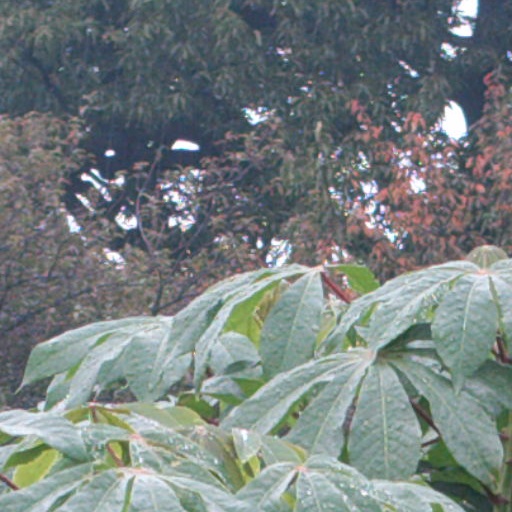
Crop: cassava